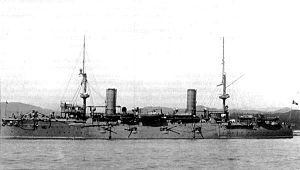
La classe Vettor Pisani est une classe de deux croiseurs cuirassés construite avant 1900 pour la Regia Marina.